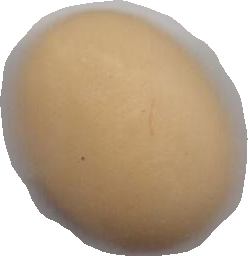
Variety: Anjasmoro